Amphibious helicopter

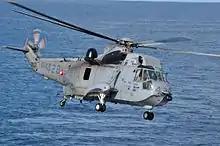
A Canadian Forces CH-124 Sea King shows its boat hull, sponsons and wheeled landing gear.

An amphibious helicopter is a helicopter that is intended to land on and take off from both land and water. Amphibious helicopters are used for a variety of specialized purposes including air-sea rescue, marine salvage and oceanography, in addition to other tasks that can be accomplished with any non-amphibious helicopter. An amphibious helicopter can be designed with a waterproof or water-resistant hull like a flying boat or it can be fitted with utility floats in the same manner as a floatplane.